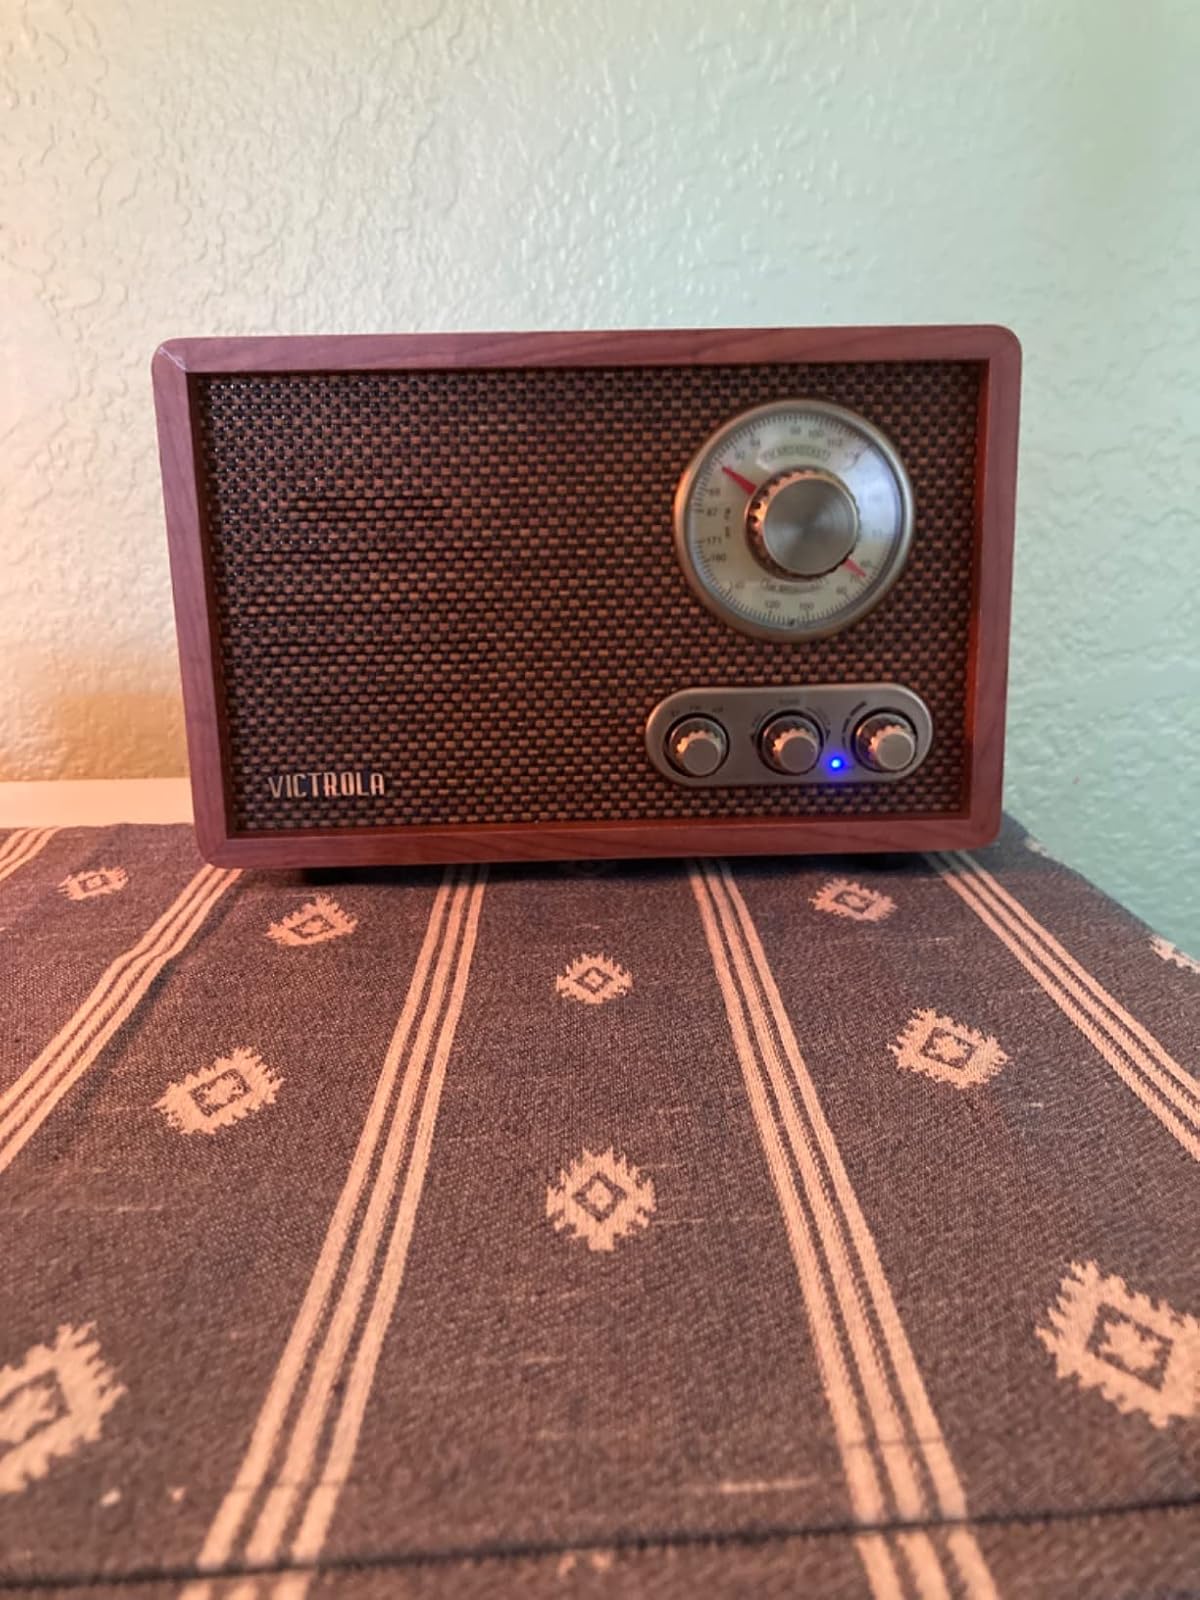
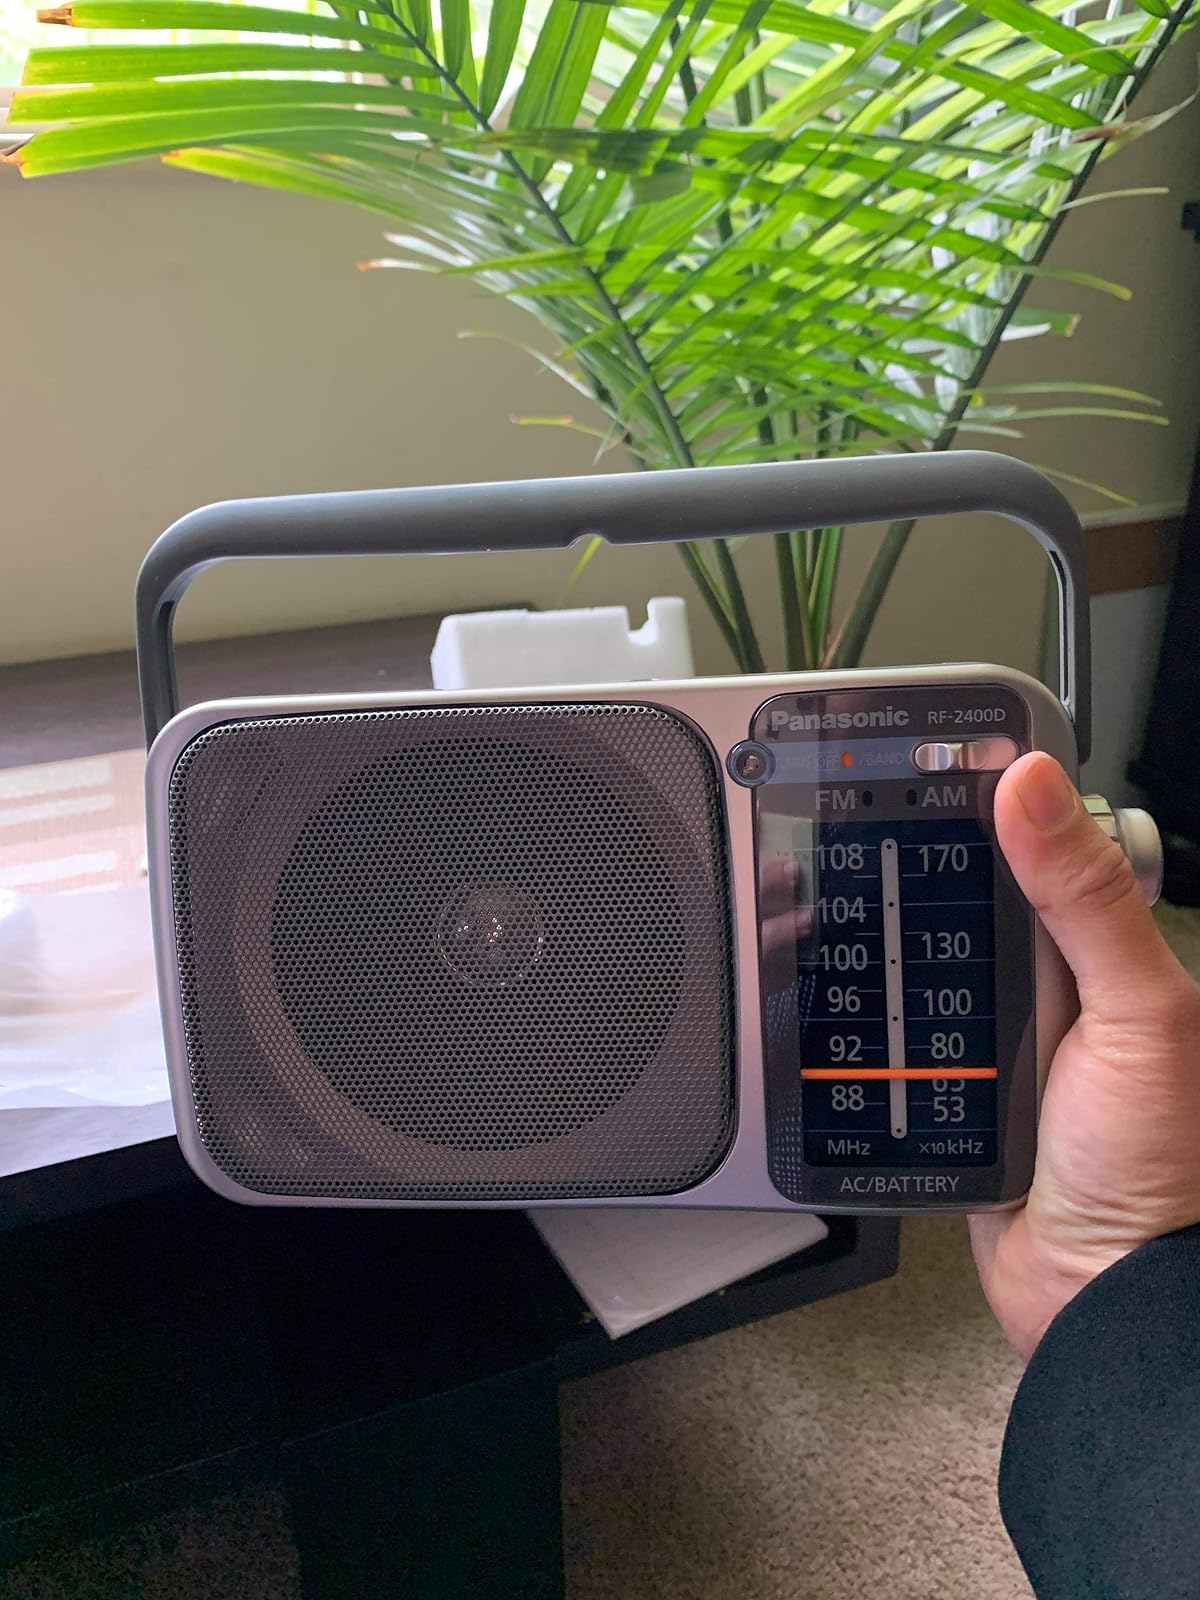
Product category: radio
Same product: no